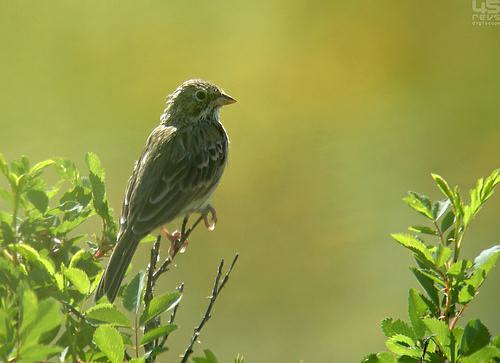
A photo of a vesper sparrow